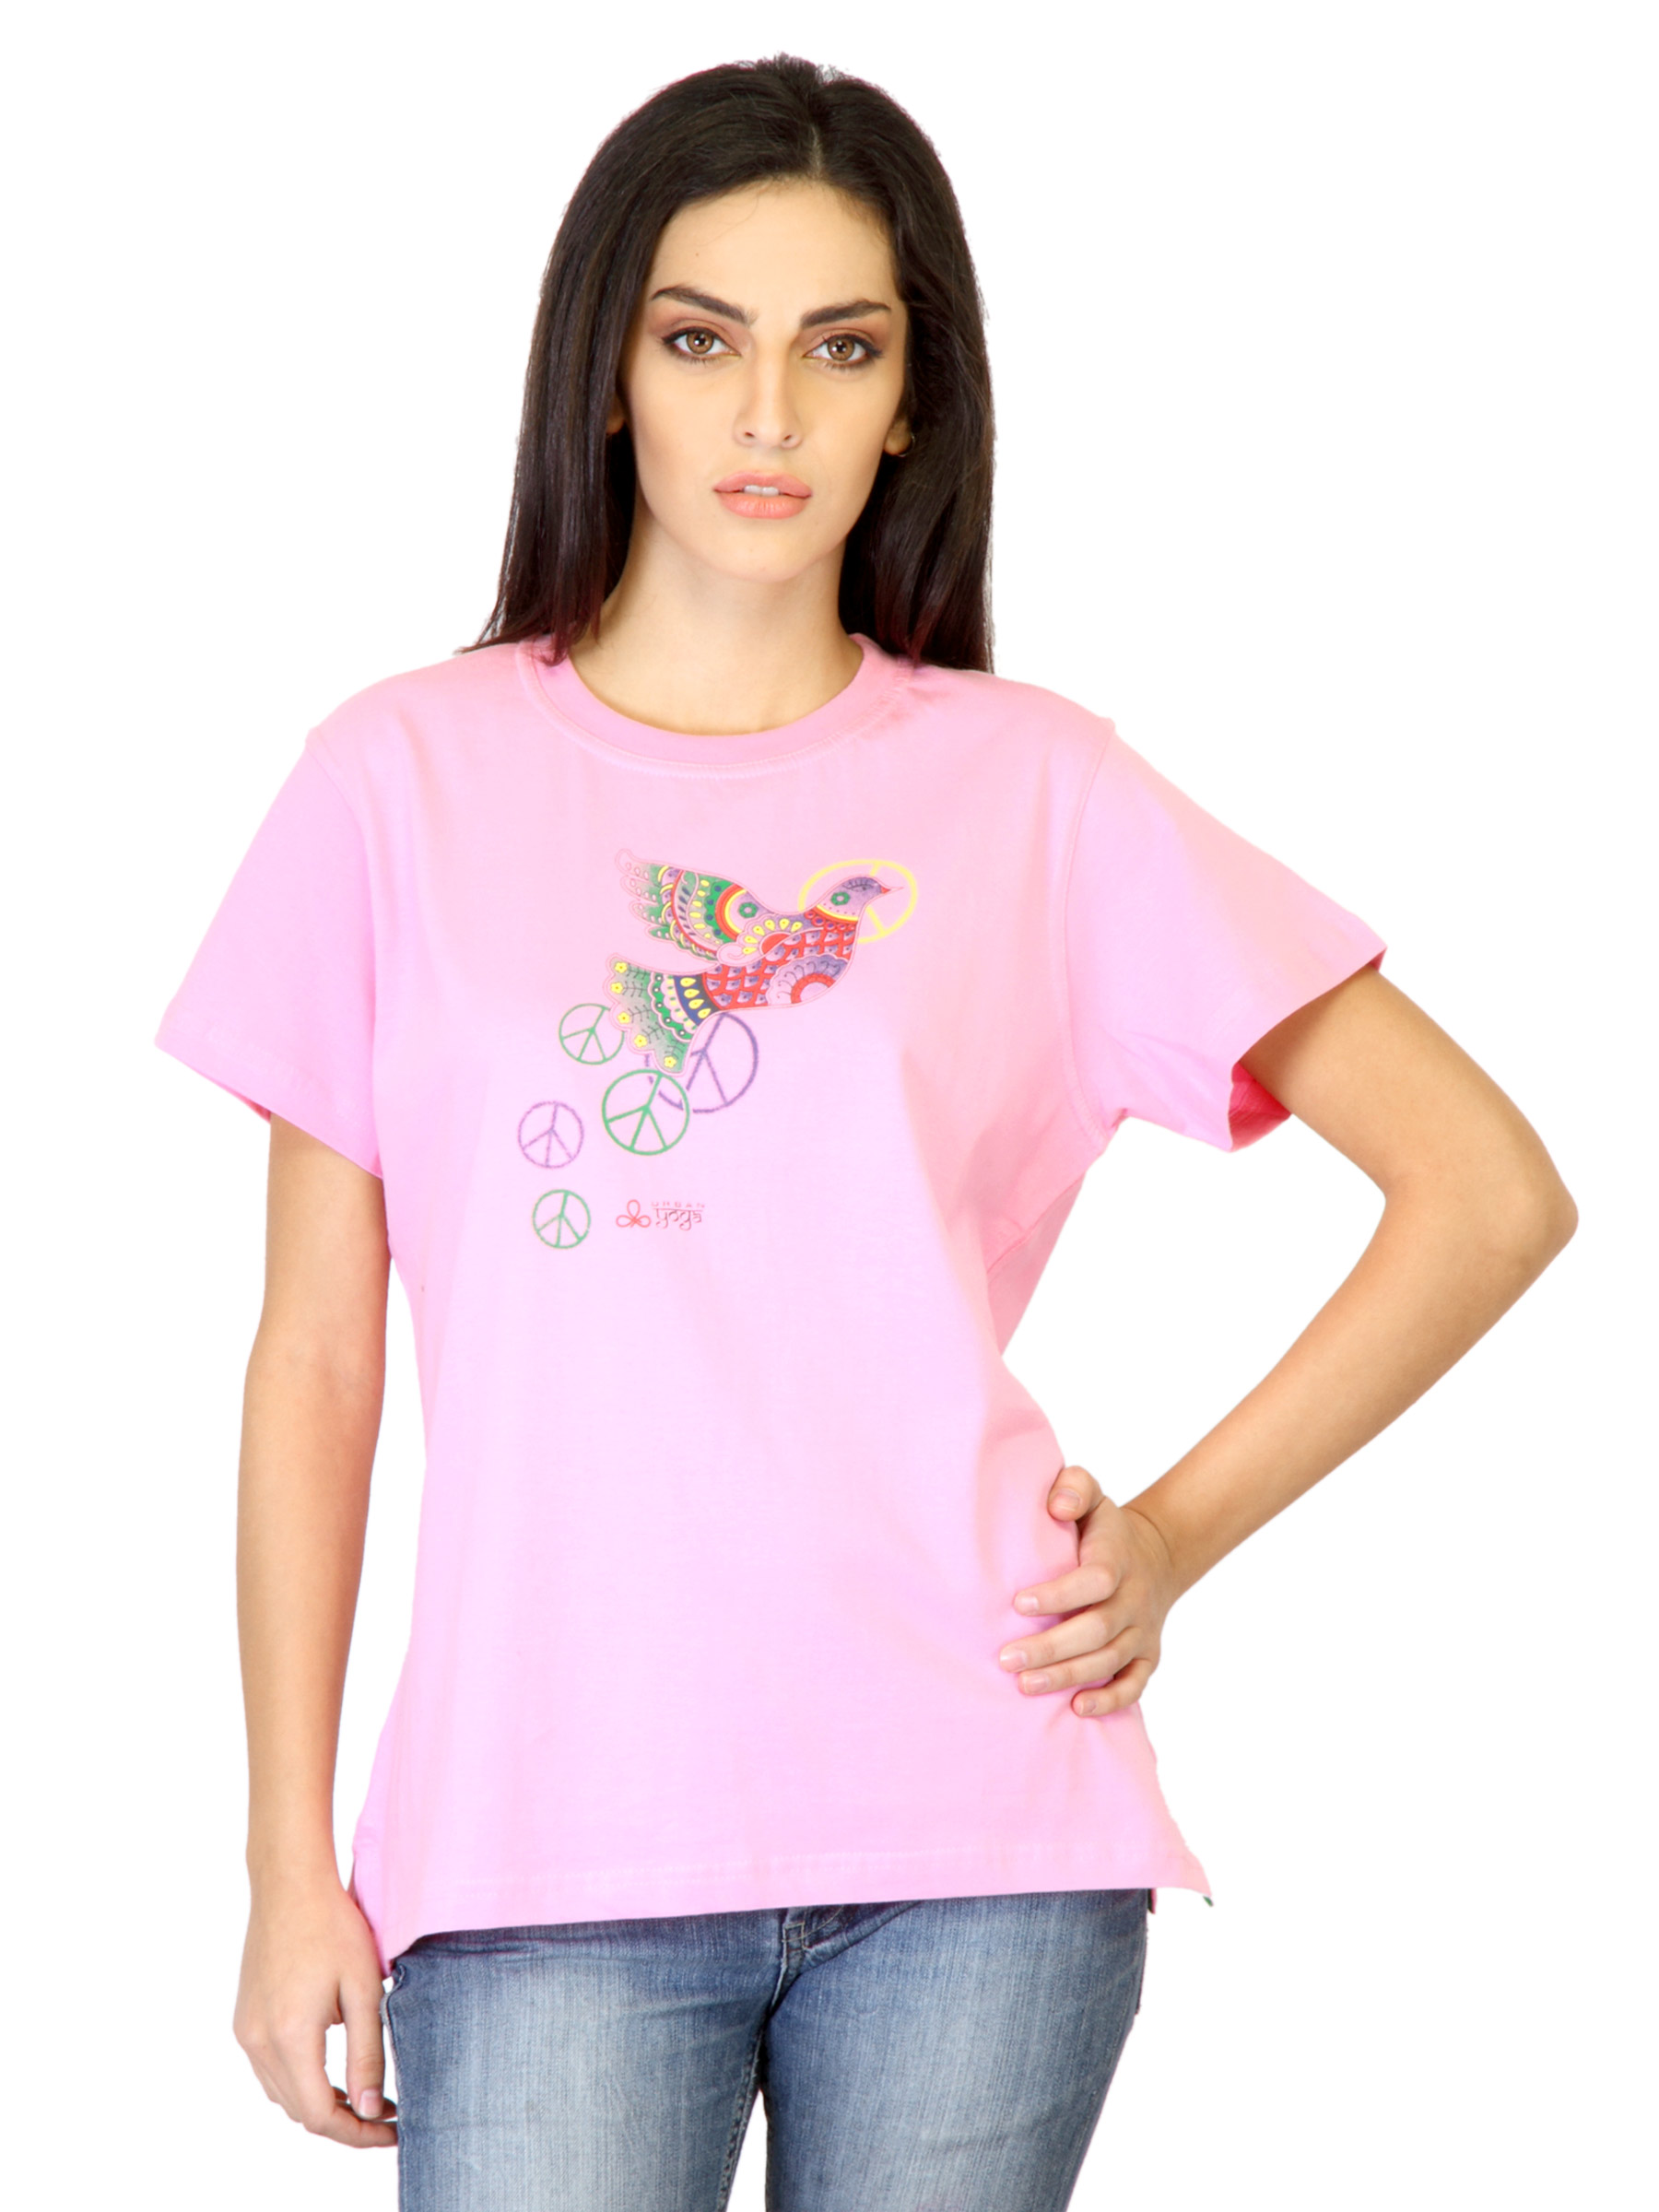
Urban Yoga Women Pink Printed T-shirt
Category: Apparel / Topwear / Tshirts
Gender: Women
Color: Pink
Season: Fall 2011
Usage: Casual